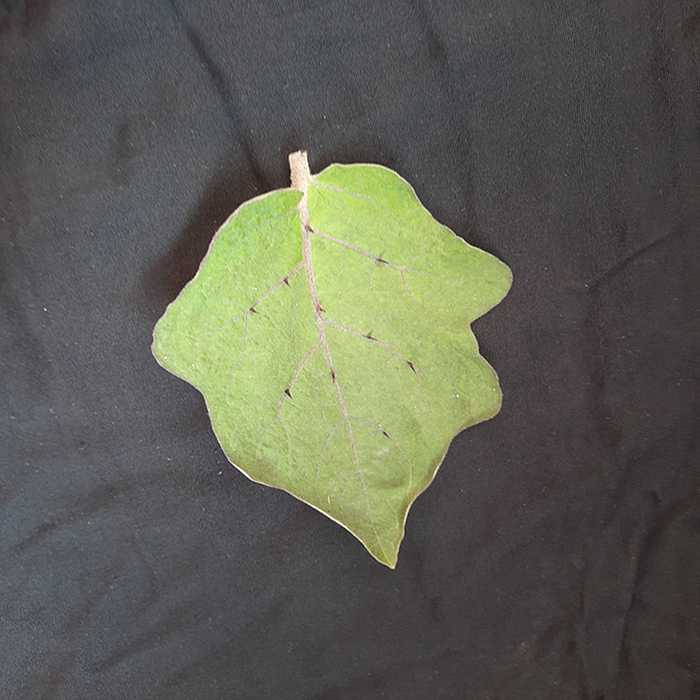
Plant: Eggplant
Label: Eggplant fresh leaf